Byllee Lang

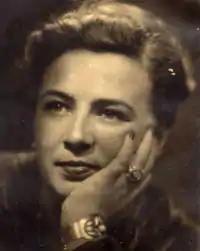

Evelyn Fay "Byllee" Lang (4 December 1908 – 3 December 1966) was a Canadian sculptor who spent the last twenty years of her life in Bermuda.